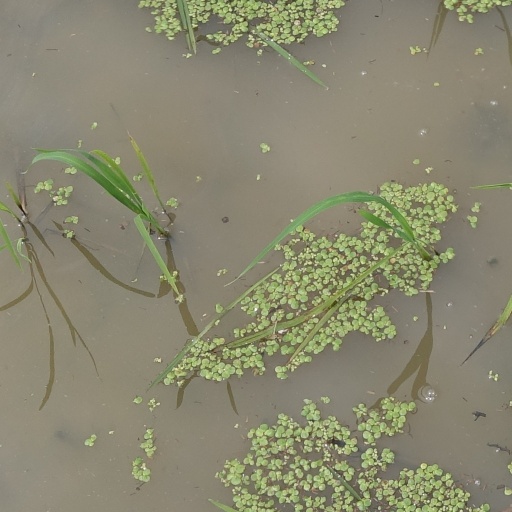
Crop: rice